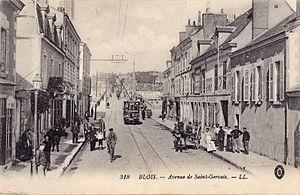
Carte postale ancienne éditée par LL, n°318
Le tramway de Blois est un réseau de tramway qui a fonctionné dans la ville française de Blois entre 1910 à 1933.